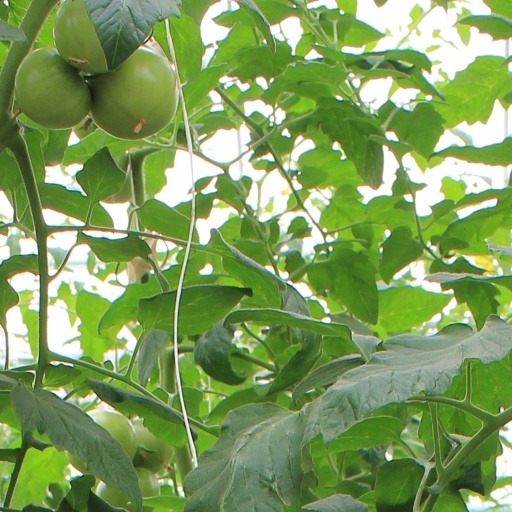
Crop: tomato